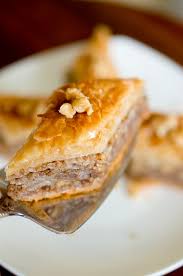
Yemek: baklava